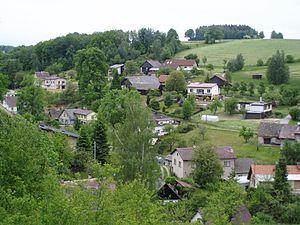
Libňatov est une commune du district de Trutnov, dans la région de Hradec Králové, en Tchéquie. Sa population s'élevait à 588 habitants en 2018.